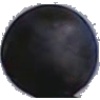
Label: blue_grape